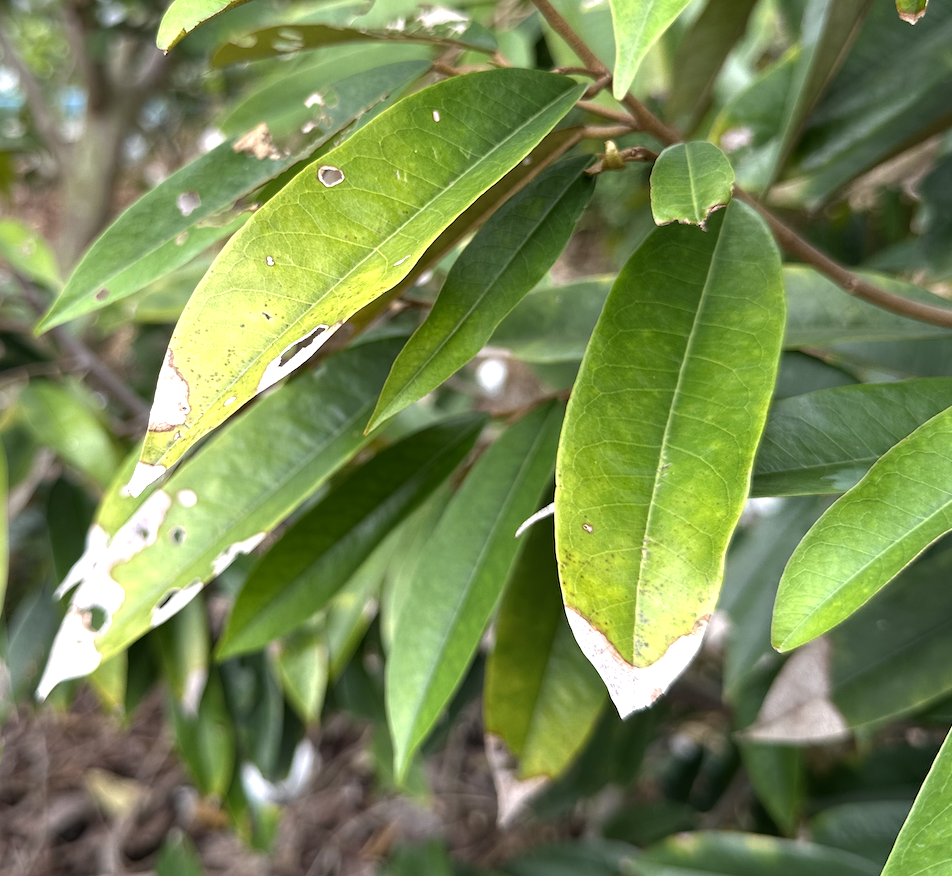
Label: anthracnose_disease